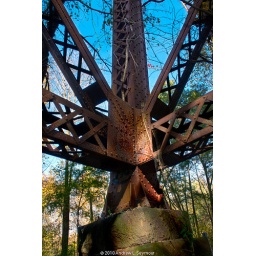
Images taken of the abandoned train bridge over Downingtown (Chester County) PA.